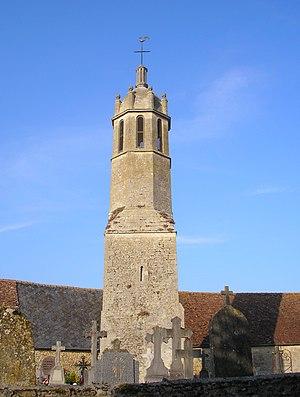
Magny-la-Campagne est une ancienne commune française située dans le département du Calvados en région Normandie, peuplée de 588 habitants.